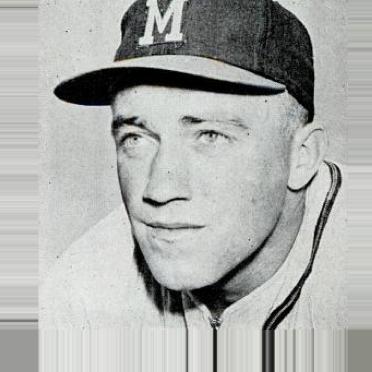
Age: 27